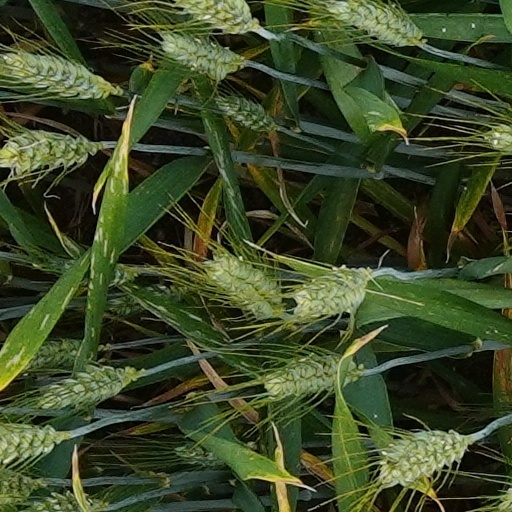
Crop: wheat